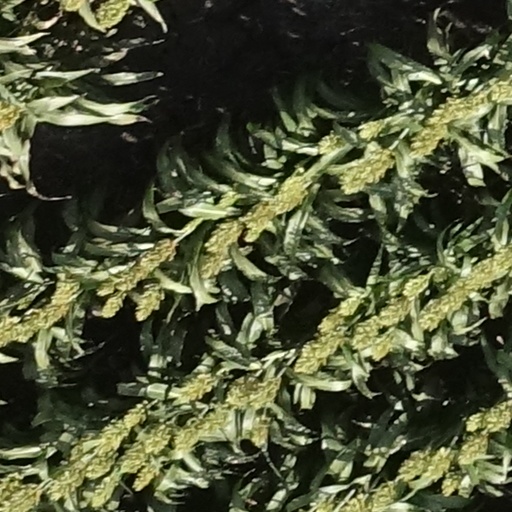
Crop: sorghum